1986–87 Gillingham F.C. season

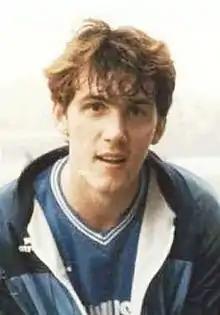
Footballer Tony Cascarino

Gillingham began 1987 with a home win over Walsall on New Year's Day. Pritchard scored a hat-trick before half-time in a 4–0 victory which brought the team to within one point of league leaders Middlesbrough, who lost away to York City. After this the team lost four of their next six matches and increasingly began to lose touch with the teams at the top of the league; following a defeat against Brentford on 21 February Gillingham had dropped to sixth in the table. In February, Shearer sustained an injury, so Peacock signed Colin Gordon on loan from Wimbledon; the striker scored twice in four games before returning to his parent club. In the same month, goalkeeper Phil Kite joined from Southampton, initially on loan, after Ron Hillyard was injured; the transfer was made permanent after some impressive performances and Kite retained the goalkeeping position for the remainder of the season, playing in every match. Midfielder Steve Jacobs, who had joined the club from Charlton Athletic in December, made his debut in February and played six consecutive league games, but then did not play again for over a month.